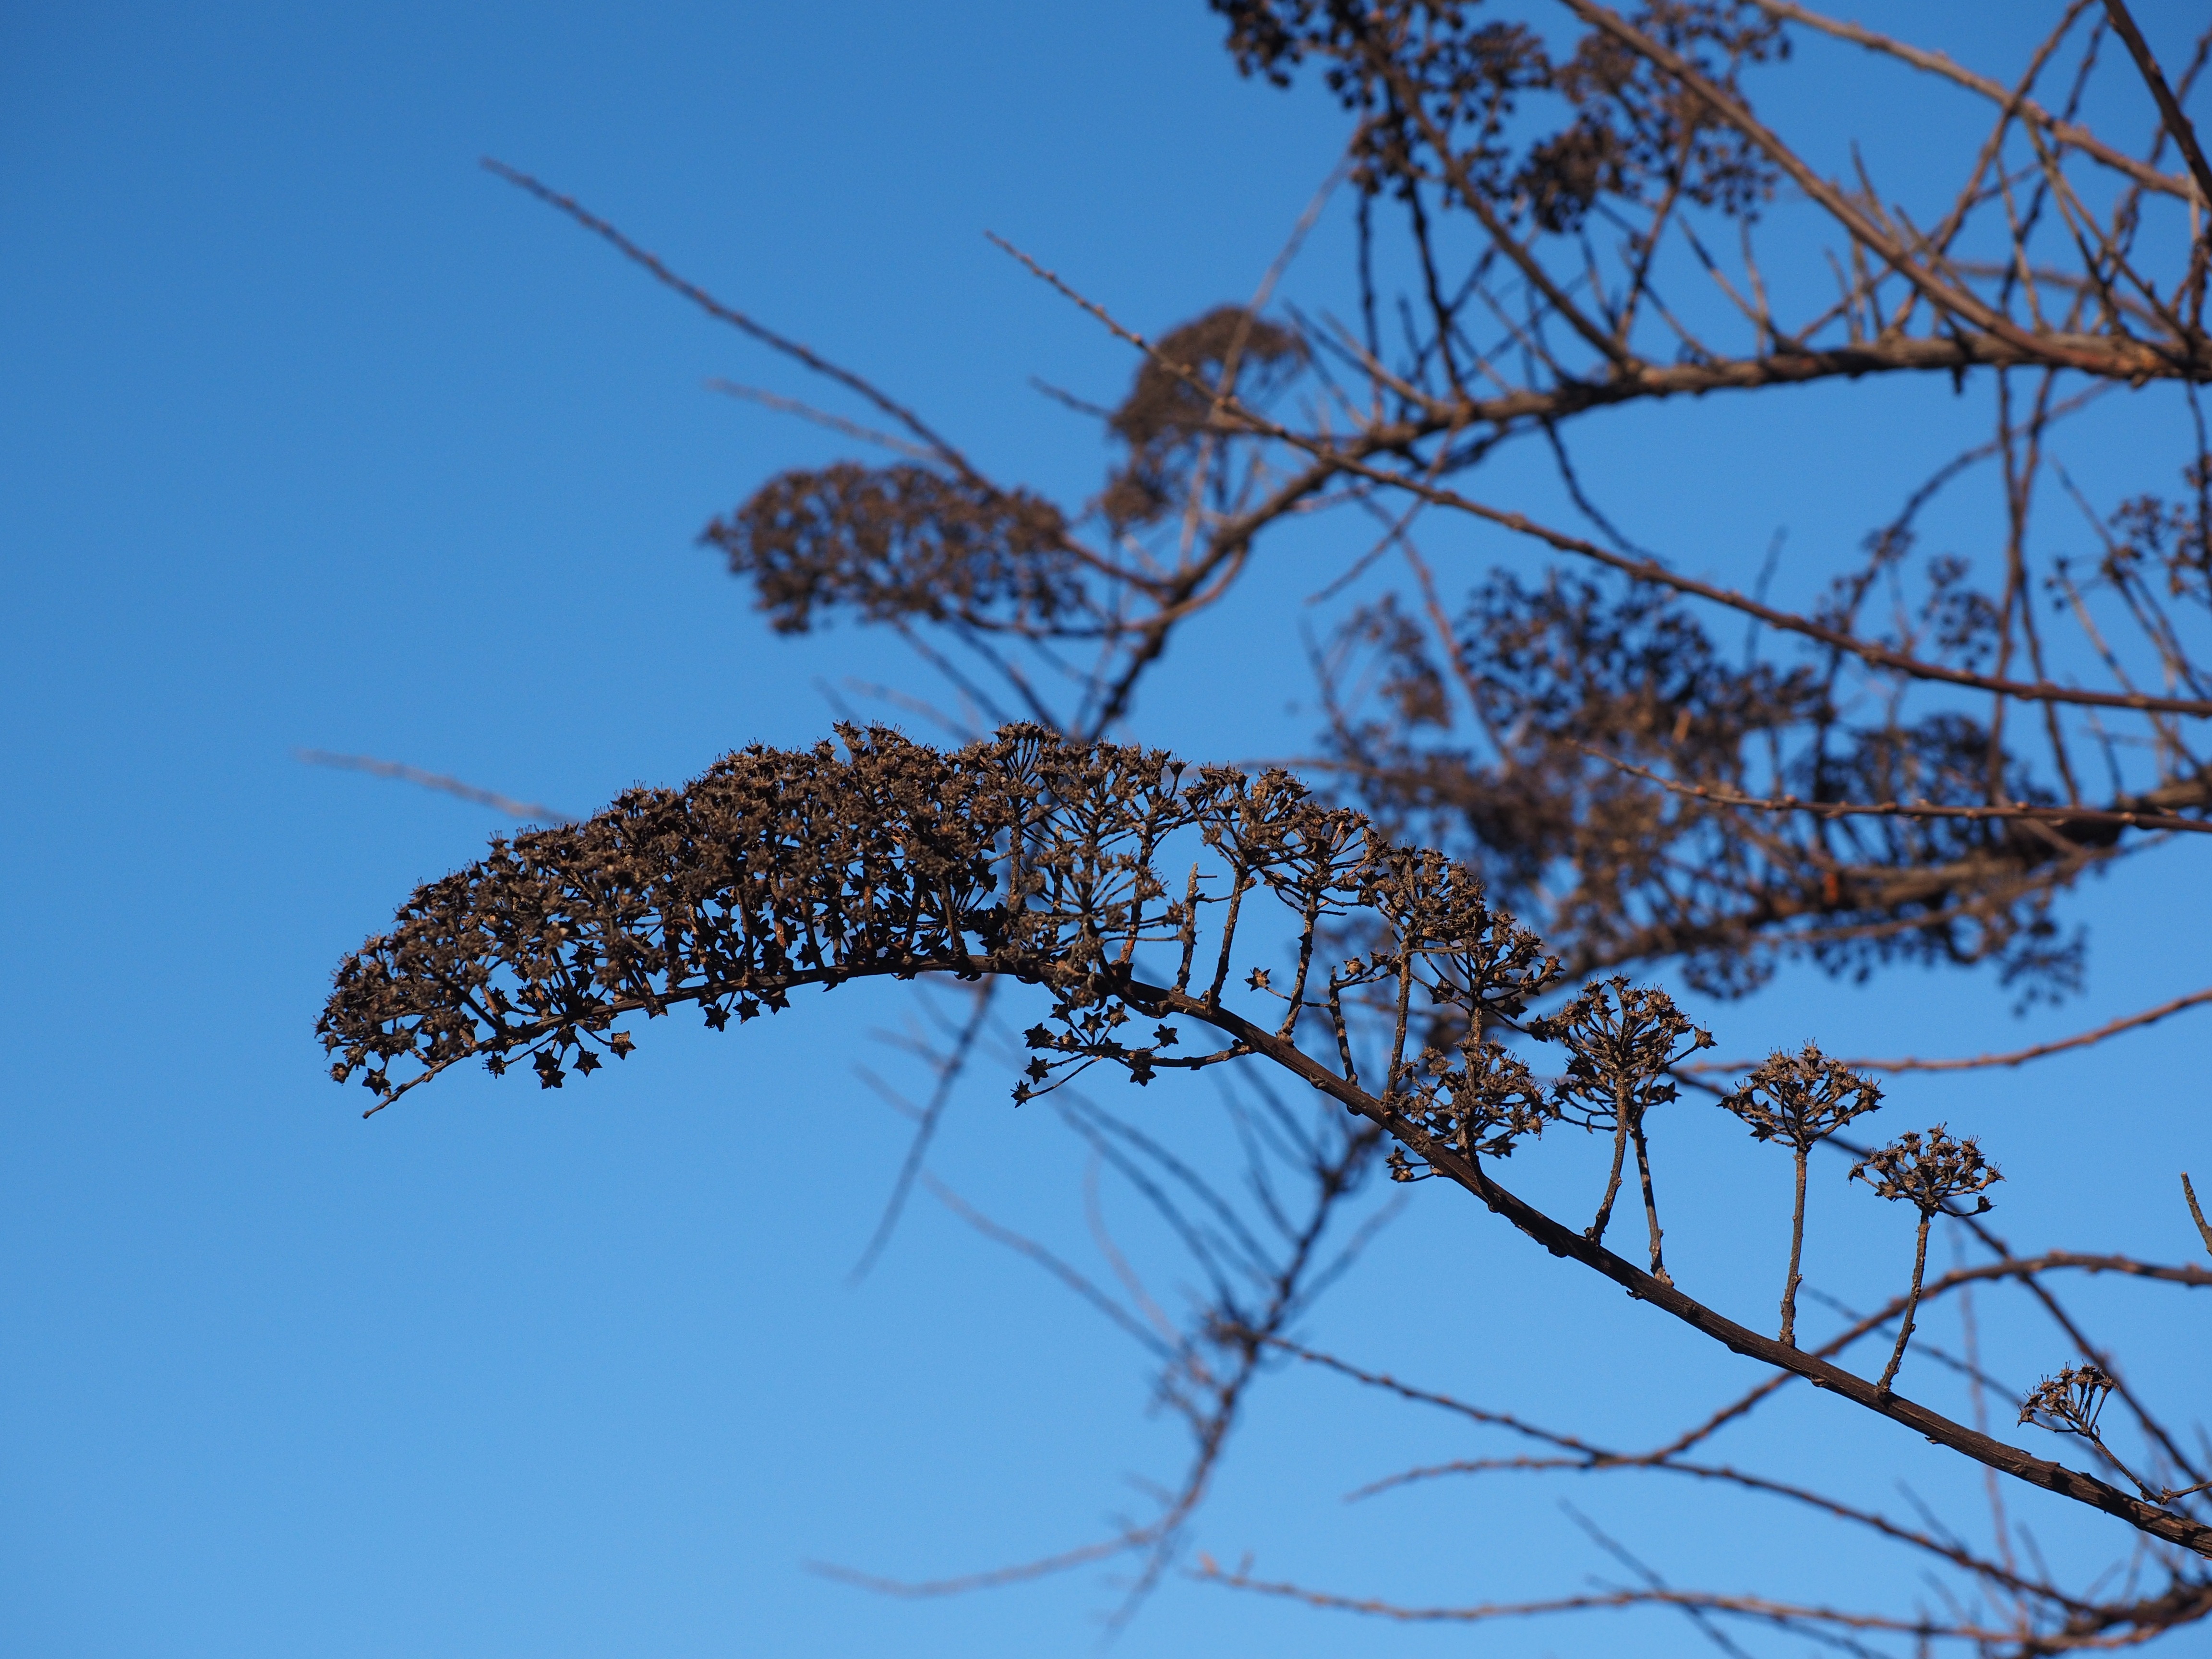
tree, nature, grass, branch, plant, sky, leaf, flower, dry, bush, blue, twig, withered, ornamental shrub, spiraea, rose greenhouse, on the vine, bride spiere, spierstrauch, spiraea arguta, screen panicles, grass family, woody plant